Baths of Agrippa

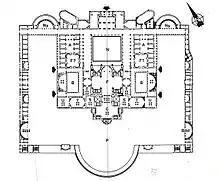
The later Baths of Trajan showing the frigidarium (N), the tepidarium (F), and the caldarium (C), a form which became popular in the late Republic to early Principate. Whether or not the Baths of Agrippa were symmetrical remains unknown due to the scant archaeological evidence which has survived.

Before the completion of the Bath of Agrippa, during the Republic, water brought into the city via one of its many aqueducts was not used for baths. Owners of private bathing complexes were forced to purchase water which had run off from publicly accessible troughs. Marcus Vipsanius Agrippa innovated here as well, servicing his baths with water fed directly from his freshly built aqueduct, the Aqua Virgo. However, the Baths of Agrippa also began as a private bathing complex, paid for personally by Agrippa himself, who was, by this time, one of the most wealthy men in the Roman world. However, upon his death in 12 BC, the baths were bequeathed to the Roman people in Agrippa's will, making it the first public bathing complex in the city of Rome (although not the first in the Empire). This action caused a change in attitudes within the Senate towards bathing complexes, removing their construction from the grey area and placing them into the realm of virtuous structures, although Agrippa's example was not repeated until Nero constructed his baths in the early to mid 60s AD. Indeed, it would seem as though the technological achievement of the baths was not lost on the Roman people, being able to control and contain vast amounts of water and even control the desired temperature at which certain pools were kept.